Goygol District

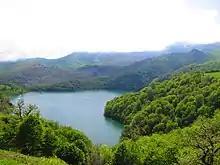

Goygol and 7 identical lakes – Maralgol, Zaligol, Aghgol, Shamligol, Ordekgol, Jeyrangol and Garagol are located in the territory of Goygol district. Lake Goygol is situated on the foothill of Mount Kapaz at an altitude of 1556 meters. The length of the lake is 2450 meters, and its width is 595 meters, the deepest point is 95 meters.